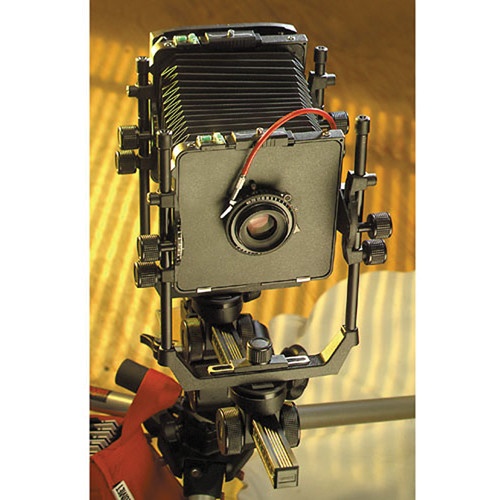
Cambo SC-2 Basic 4 x 5" Monorail View Camera
SOLD Traditional yet versatile, Cambo's SC-2 Basic is a 4 x 5" monorail-style view camera that affords a full range of camera movements along with a simple interface for precise control. Based upon a 21.3"-long indexed monorail, this camera includes a standard length bellows, with a maximum draw of 18.9", to accommodate working with a variety of focal lengths and subject types. 4.7" of rise and fall, 2" of shift, and 30° of tilt and swing enable an extensive amount of perspective and focus correction, which is aided by dual-axis spirit levels on both the front and rear standards. Each of the movements are set upon zero-reference scales for repeatable precision, and large, knurled locking knobs and a friction focusing mechanism further contribute to intuitive handling. Reminiscent of historical 4 x 5" view cameras, but refined for greater accessibility and precision, the SC-2 Basic is a straight-forward camera well-suited for both studio and field applications. Complementing the range of movements and controls afforded by the simple interface is a robust construction comprising of an all-metal monorail, standards, and controls. The SC-2 Basic includes both the C-6 Standard Bellows as well as the C-168 International 4 x 5" Ground Glass Back, which features a rotating design and accepts all Graflok-type accessories. Additionally, this camera fits within a modular system of a variety of accessories, which enable you to pair optional components, such as extended bellows, monorails, and more, to better suit different individual shooting applications. Conventional 4 x 5" monorail view camera affords a full range of camera movements for precise control of focusing and perspective movements. Set on a 21.3"-long monorail, the included standard length bellows permits working with an array of different focal lengths, subject sizes, and working distances. Both front and rear standards have full rise/fall, lateral shift, tilt, and swing movements, each of which is complemented by zero-reference scales for repeatable accuracy. Both standards incorporate independent dual-axis spirit levels for maintaining consistently level horizons and plumb verticals. A quick release mounting block is fitted to the monorail and permits easy attachment to tripods. The monorail, both standards, and all camera controls are constructed from metal for enhanced durability and accuracy. A friction focusing method enables fast focus setting and large, knurled locking rings enable precise tuning and setting of camera movements. The C-6 Normal Bellows and C-168 International 4 x 5" Ground Glass Back are both included. Additionally, the SC-2 Basic is designed within a modular system and is compatible with a wide array of other optional accessories.
Brand: Cambo
Category: Cameras & Optics > Cameras > Film Cameras > Large Format Film Cameras